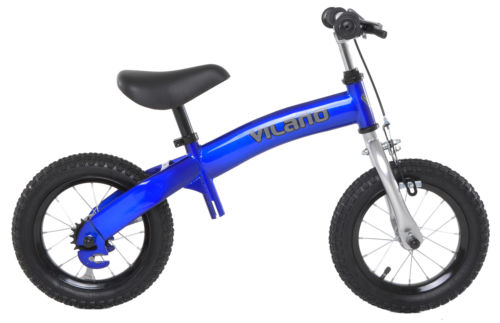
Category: bicycle